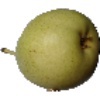
Label: Pear 1